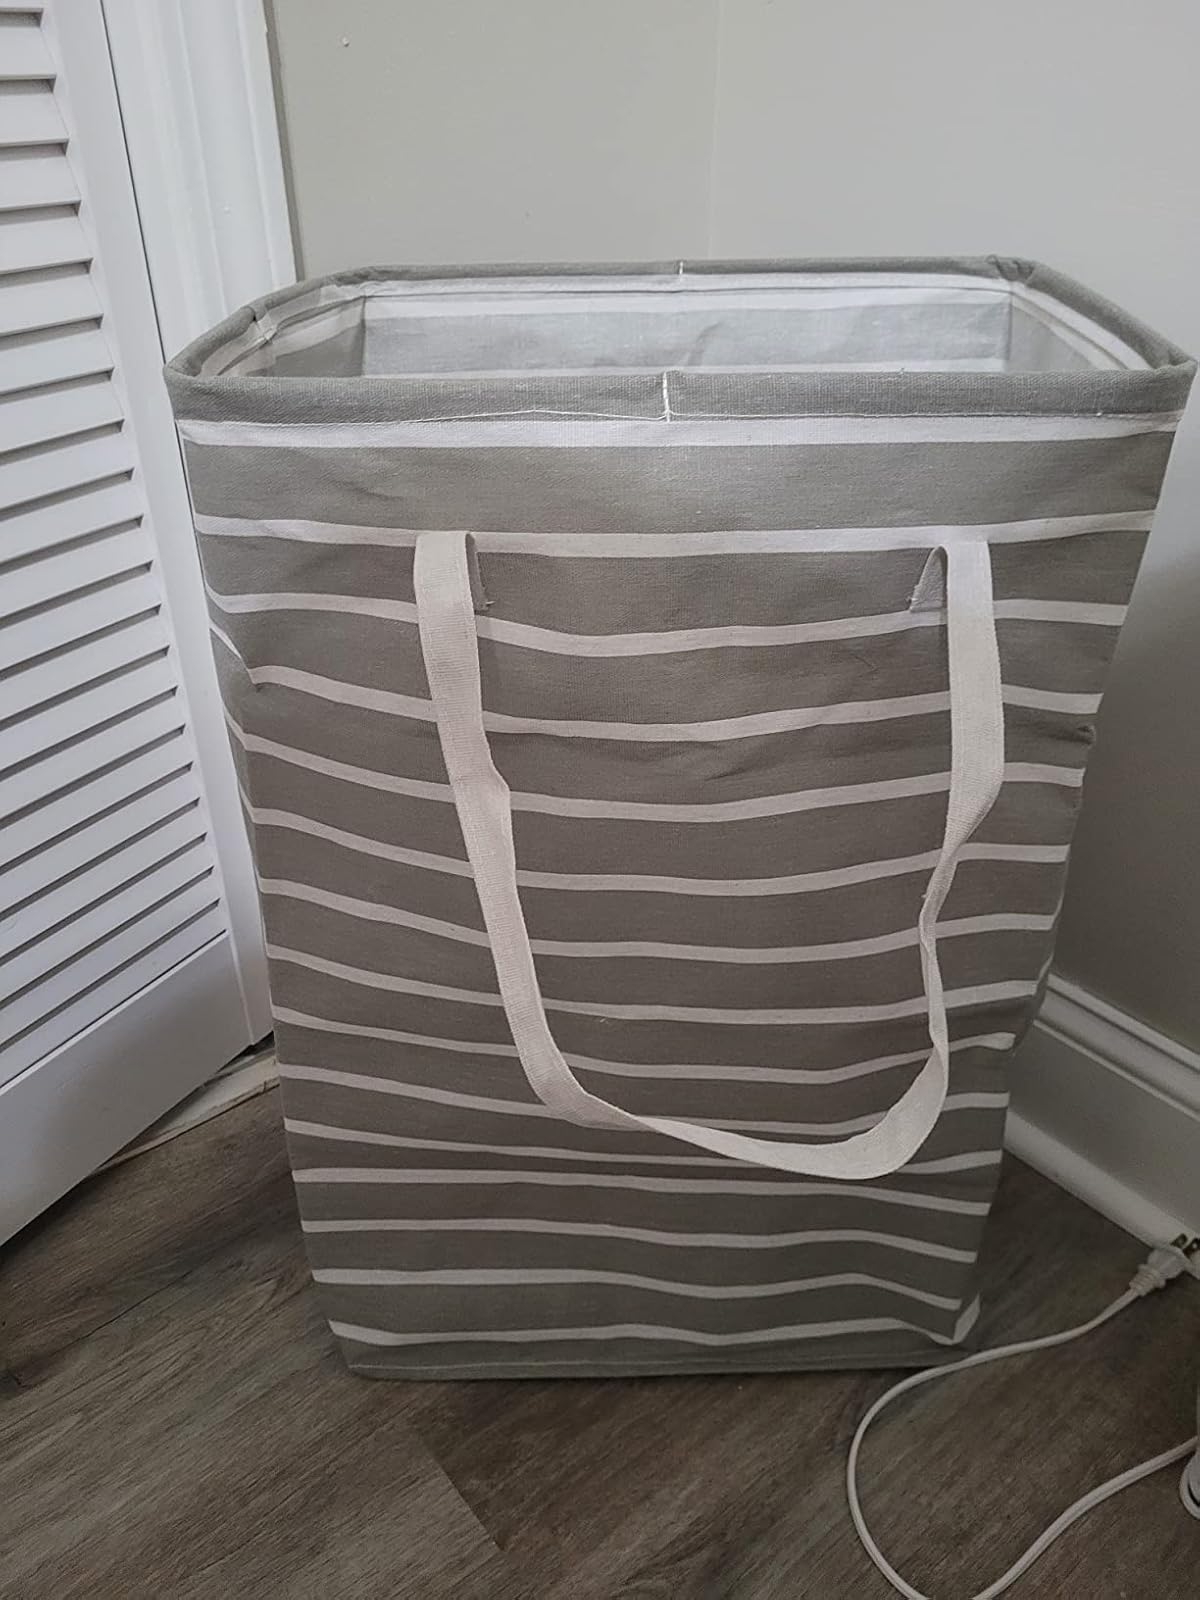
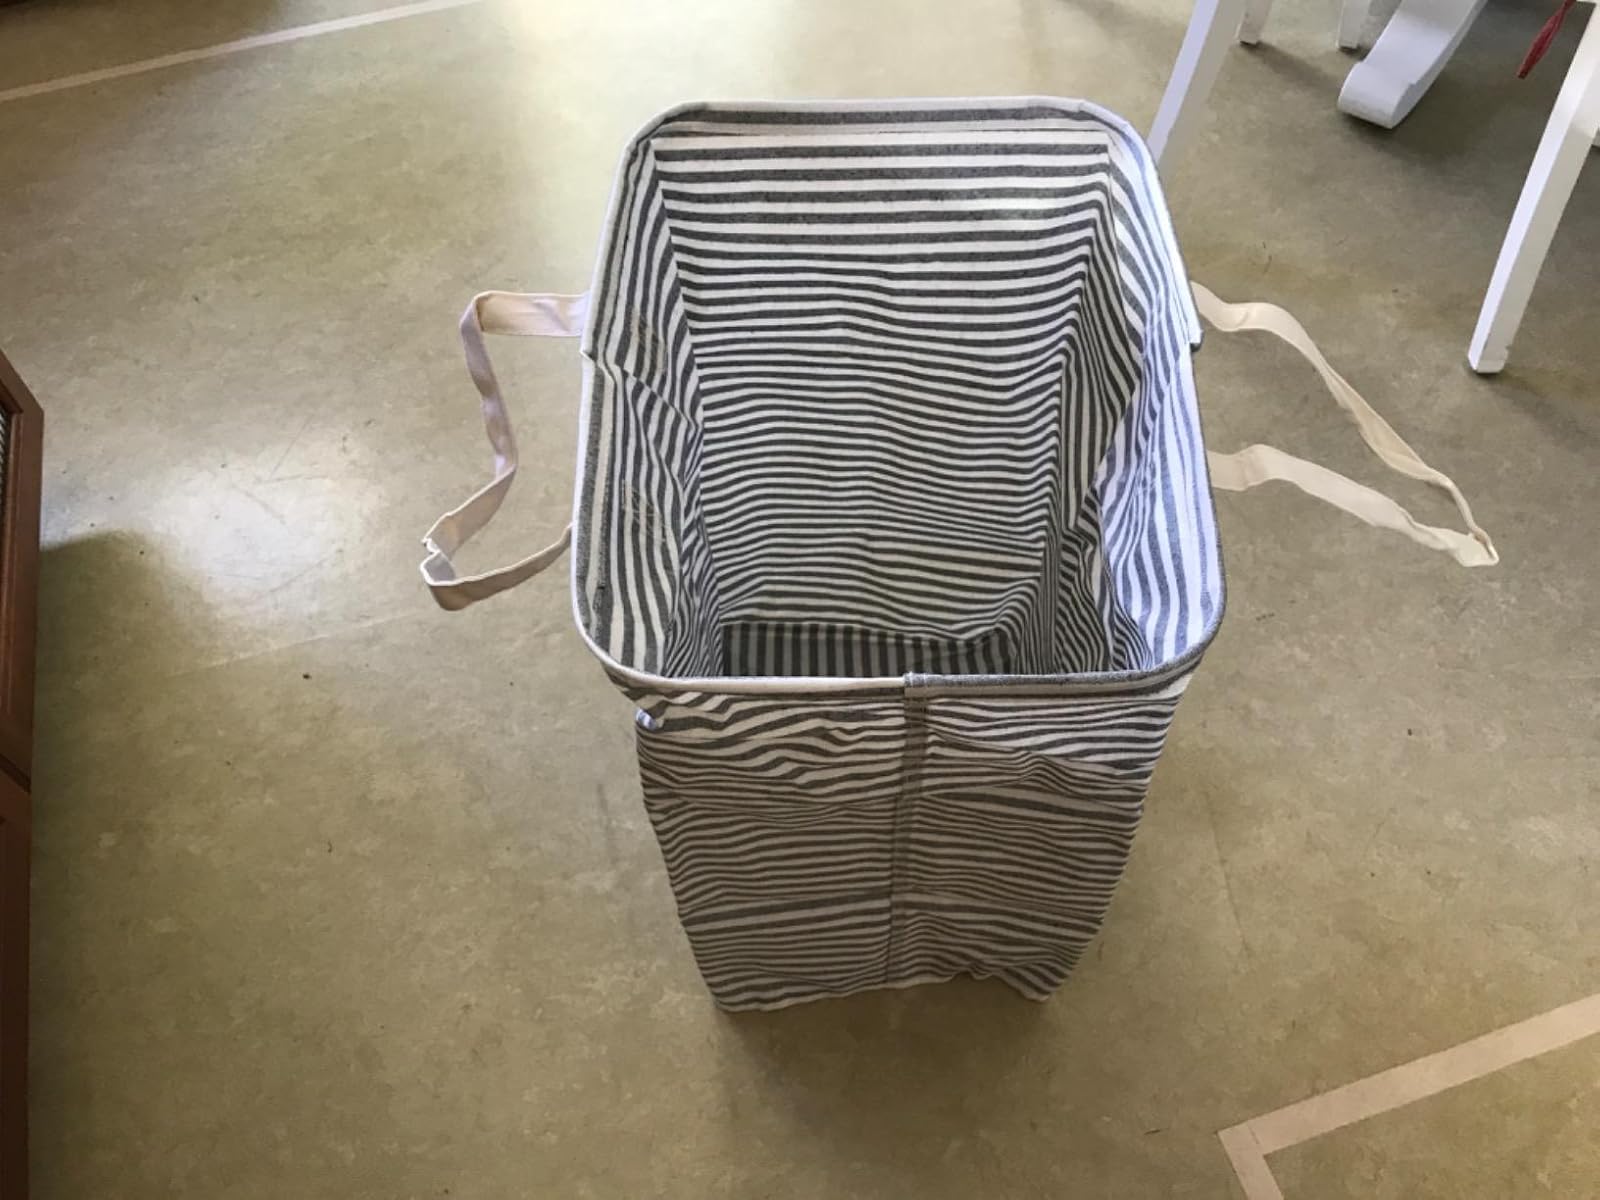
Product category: items_hamper
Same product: no